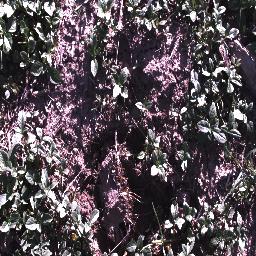
Label: negative